The Cenotaph, Hong Kong

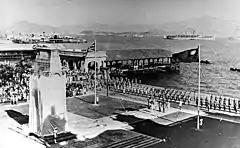
1945 liberation of Hong Kong at the Cenotaph. Queen's Pier is visible in the background.

The Cenotaph was unveiled on 24 May 1923 (Empire Day) by the then Governor Sir Reginald Edward Stubbs. At that time, the location was still on the waterfront. Initially built to commemorate the dead of the First World War, inscribed with the words "The Glorious Dead", the dates 1939–1945 were added later to honour victims of the Second World War, and the phrase "May their martyred souls be immortal, and their noble spirits endure" were added in the 1970s to commemorate those who lost their lives during the Japanese invasion.